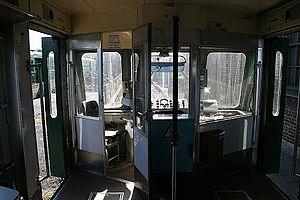
Autorail diesel 554.11 de la ligne touristique du Chemin de Fer à Vapeur des 3 Vallées - Cabine de pilotage.